Sengese

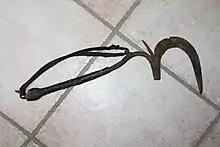
Sengese from Cameroon

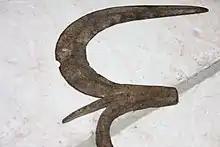
Sengese blade

It is sinuous in shape and its handle is often dressed in leather. It can also be used as an exchange currency.